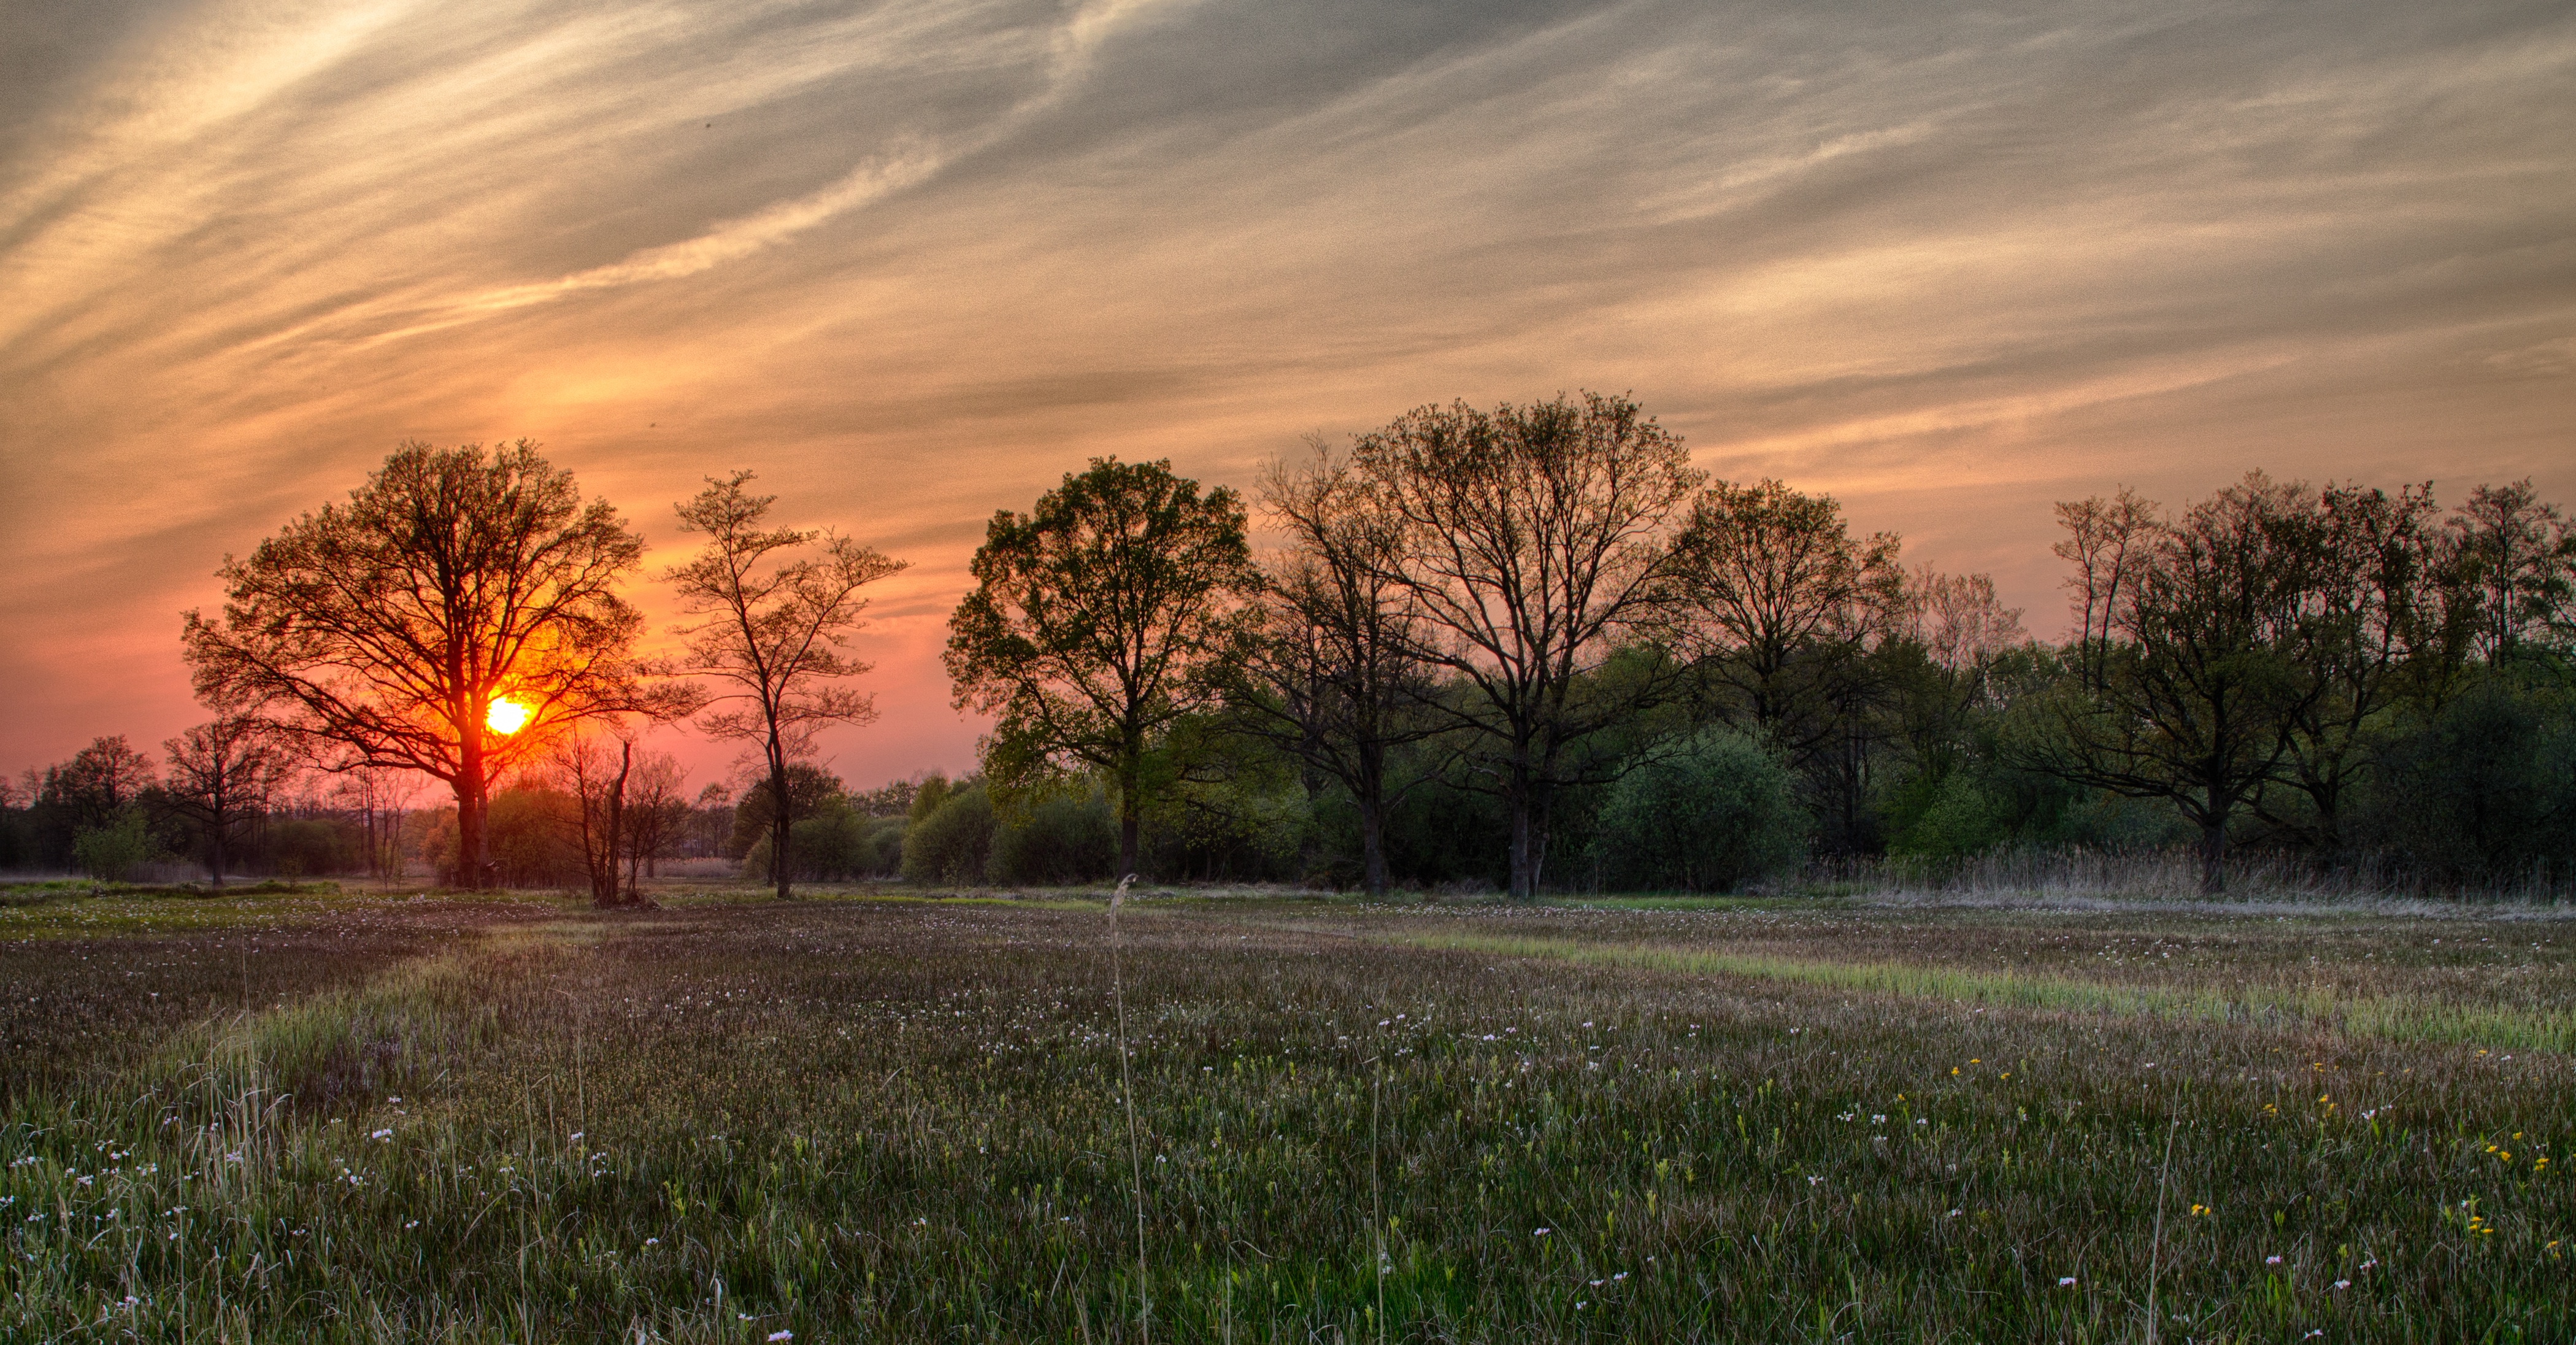
landscape, tree, nature, forest, grass, horizon, cloud, plant, sky, sun, sunrise, sunset, field, meadow, prairie, sunlight, morning, flower, dawn, dusk, evening, autumn, savanna, plain, grassland, habitat, rural area, natural environment, atmospheric phenomenon, grass family, woody plant